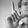
ASL letter: L